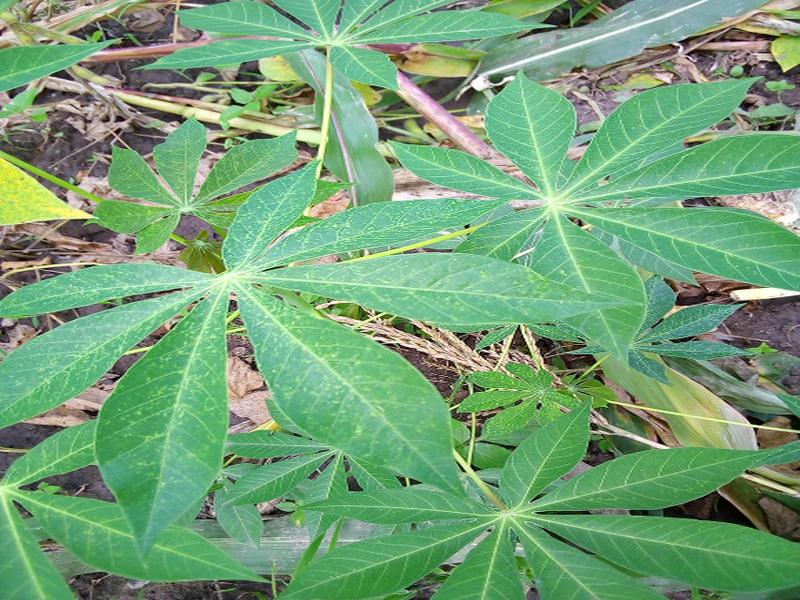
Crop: cassava
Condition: green_mottle